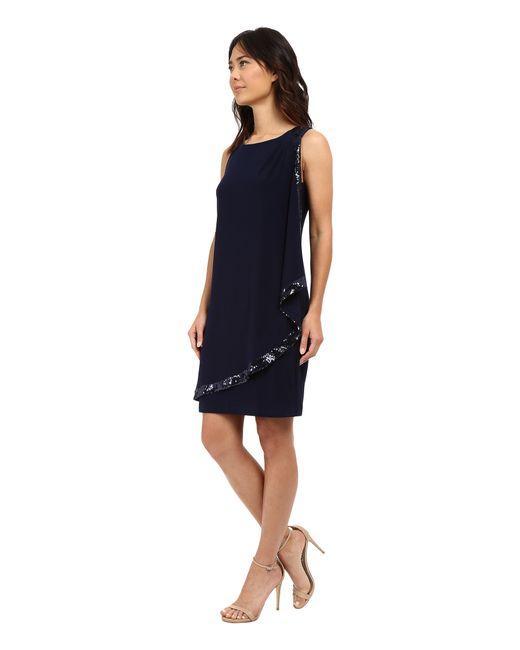
damen, ärmellos, Rundhalsausschnitt, knielanges Kleid, Polyester, gewellte transparente Schicht vorne mit silbernem Rand